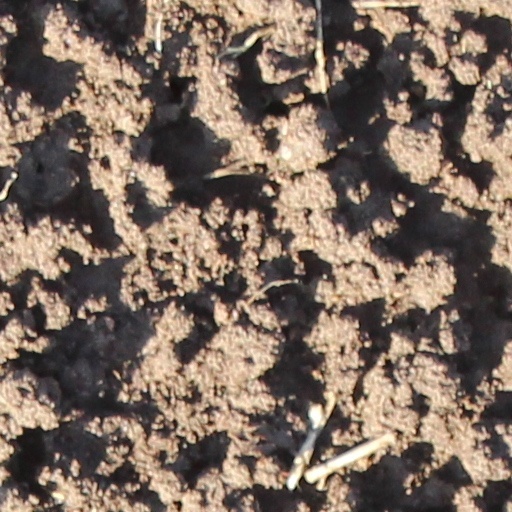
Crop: wheat